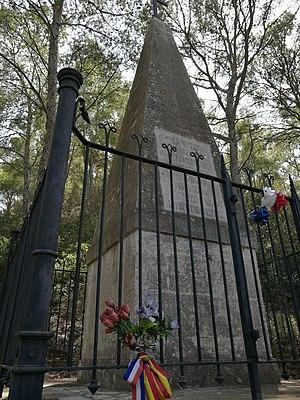
Monument aux soldats français prisonniers à Cabrera.
Cabrera est une île de l'archipel espagnol des Baléares. Elle se situe au sud de Majorque dont elle dépend administrativement, faisant partie de la commune de Palma. Elle constitue un parc terrestre et maritime protégé depuis 1991.